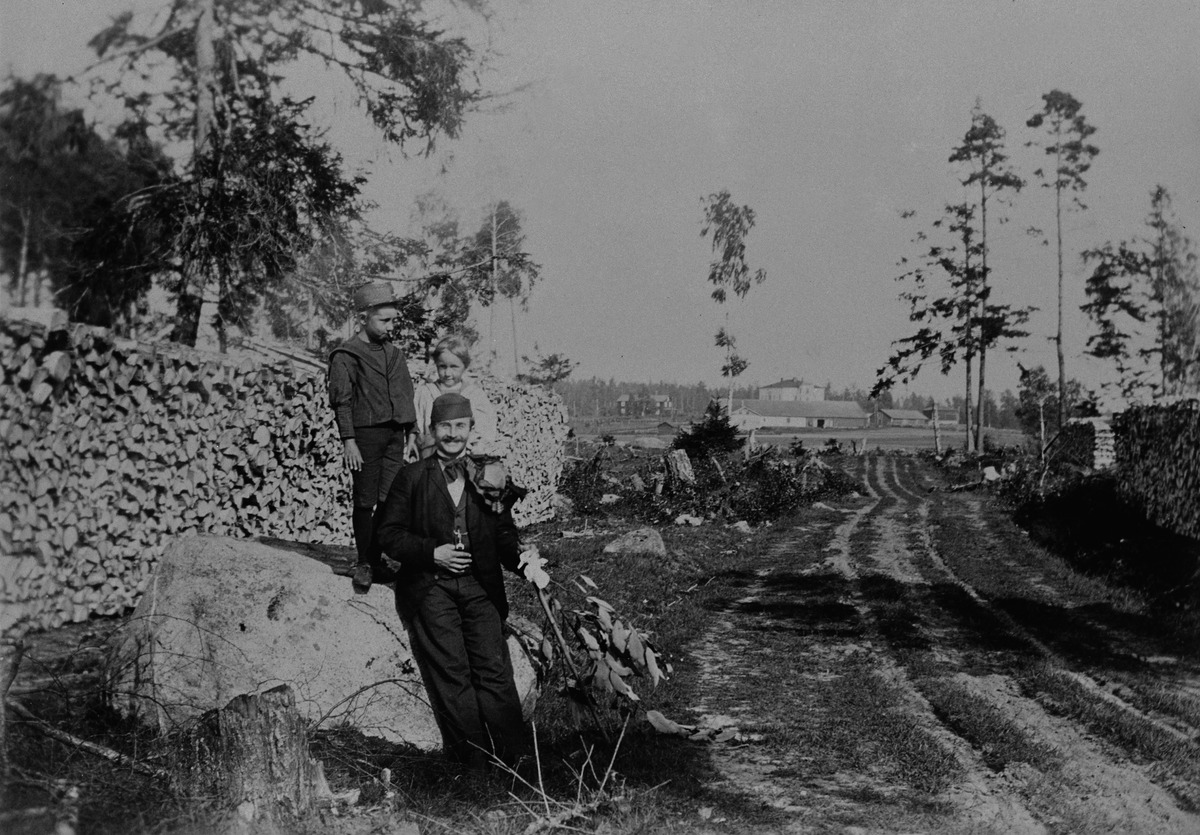
Otto ja Frida Mitterhusen sekä "Onkel" Baltis nykyisen Isokaaren alkupään tienoilla, taustalla Lauttasaaren kartano
sisällön kuvaus: Otto ja Frida Mitterhusen sekä "Onkel" Baltis nykyisen Isokaaren alkupään tienoilla, taustalla Lauttasaaren kartano. ( = Isokaari) mustavalkoinen
Kuvaaja: Mitterhusen, Karl, valokuvaaja
Ajankohta: kuvausaika 1896
Paikka: Suomi, Uusimaa, Helsinki, Lauttasaari Helsinki, Isokaari
Aiheet: Mitterhusen, Frida, Mitterhusen, Otto, saaret, kartanot, tiet, aidat, miehet, lapset, pukeutuminen, miesten puvut, päähineet, rusetit, solmukkeet, kävelykepit, pojat, tytöt, lastenvaatteet, polvihousut, jalkineet, kivi, polttopuu, sukulaisuus